Butman Township, Michigan

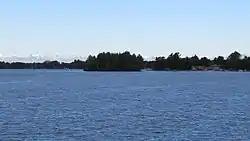
Lake Lancer

Butman Township is a civil township of Gladwin County in the U.S. state of Michigan. As of the 2020 census, the township population was 2,086.